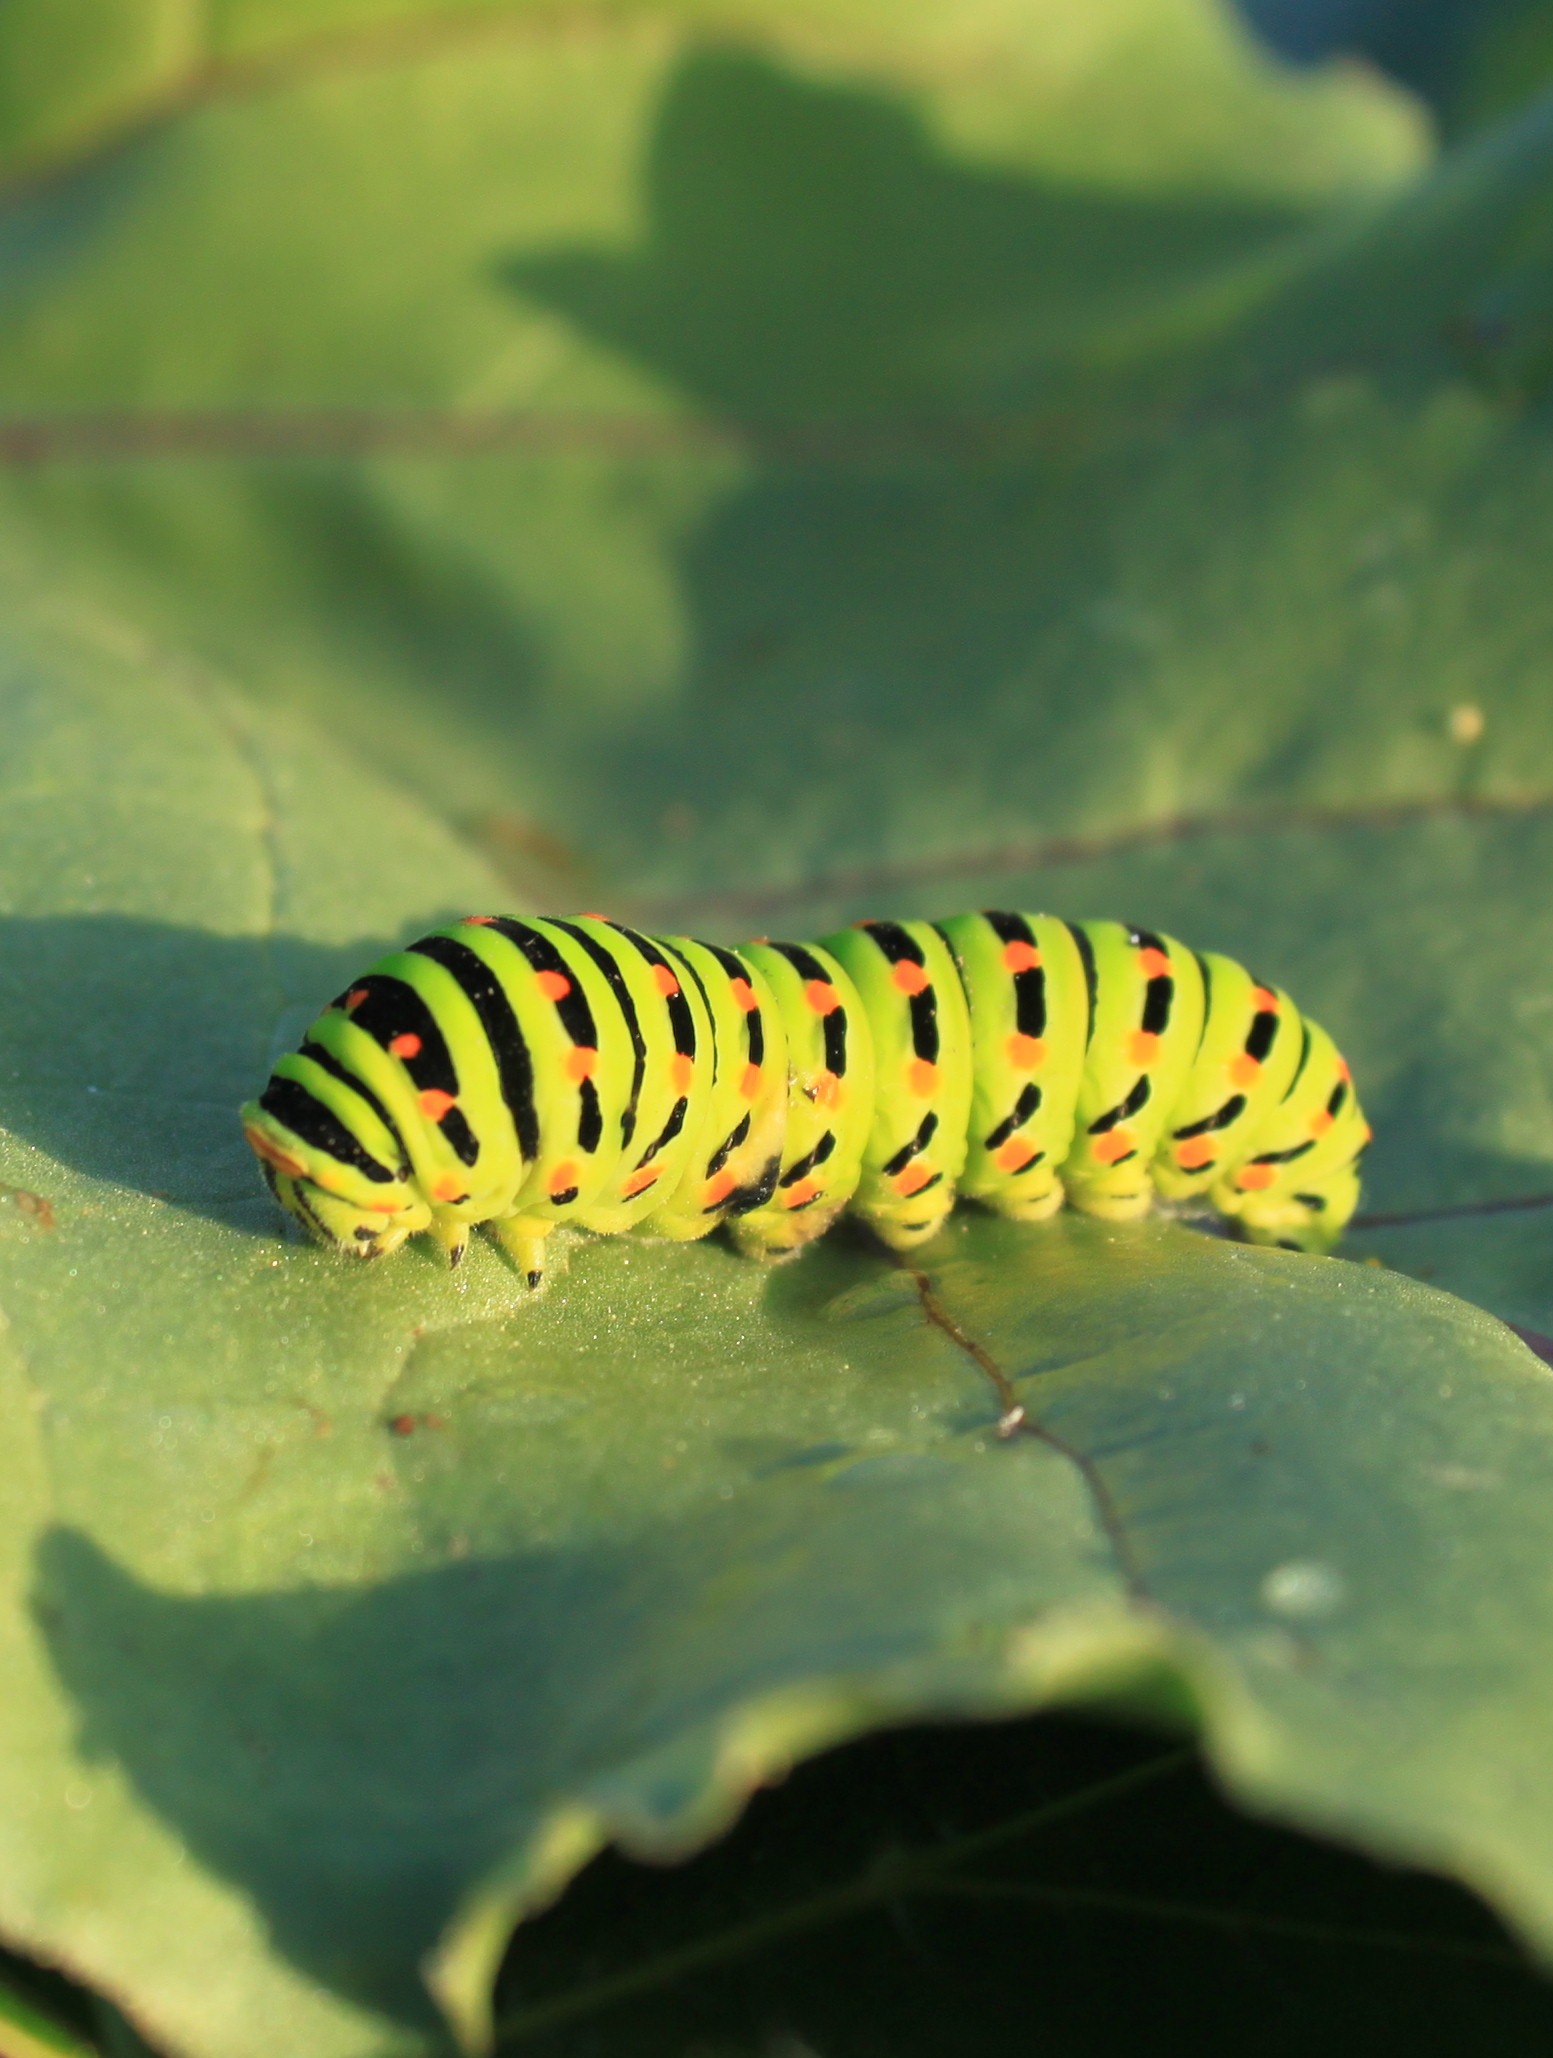
nature, photography, leaf, flower, green, insect, botany, butterfly, yellow, fauna, invertebrate, caterpillar, close up, lepidoptera, insects, papilionidae, larva, swallowtail, macro photography, arthropod, plant stem, moths and butterflies